Kitchen

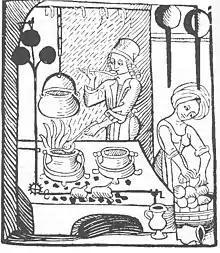
The roasting spit in this European Renaissance kitchen was driven automatically by a propeller—the black cloverleaf-like structure in the upper left

A kitchen is a room or part of a room used for cooking and food preparation in a dwelling or in a commercial establishment. A modern middle-class residential kitchen is typically equipped with a stove, a sink with hot and cold running water, a refrigerator, and worktops and kitchen cabinets arranged according to a modular design. Many households have a microwave oven, a dishwasher, and other electric appliances. The main functions of a kitchen are to store, prepare and cook food (and to complete related tasks such as dishwashing). The room or area may also be used for dining (or small meals such as breakfast), entertaining and laundry. The design and construction of kitchens is a huge market all over the world.